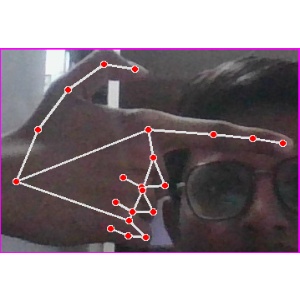
अक्षर: ब